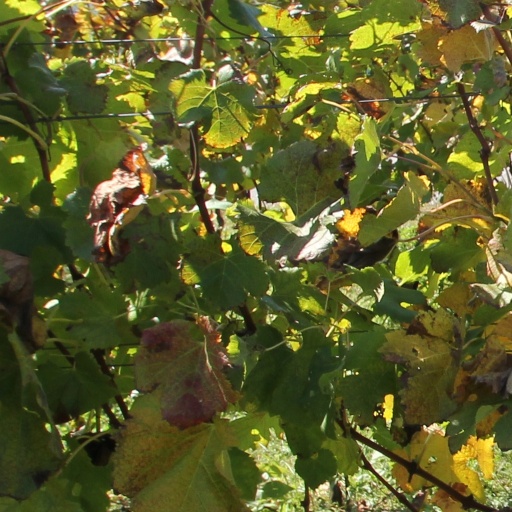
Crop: grape